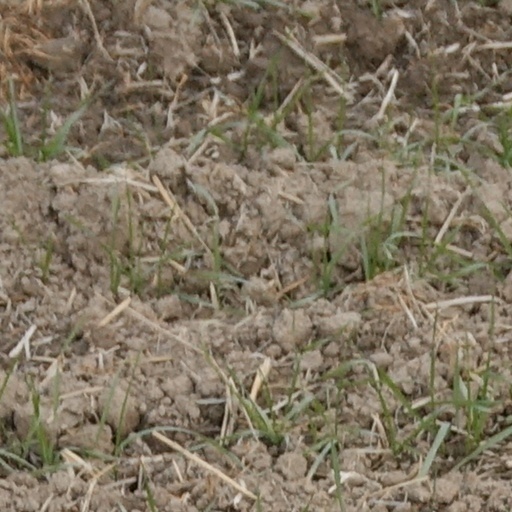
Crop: wheat